Socorro Mission

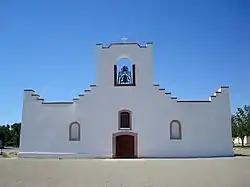
Socorro Mission

The original Franciscan mission, Nuestra Señora de la Concepción del Socorro, was founded in 1682 by the Franciscan order, to serve displaced Spanish families, American Indians (the Piro, Tano and Jemez) from New Mexico, who fled the central New Mexico region during the Pueblo Revolt. The present Socorro Mission was constructed around 1839 to replace an earlier 18th-century mission destroyed in 1829 by flooding of the Rio Grande. The mission, constructed of adobe surfaced with stucco, is particularly notable for its interior. The finely painted and decorated beams, or vigas, are from the 18th-century mission and were reused when the present church was constructed. The massing, details and use of decorative elements of the Socorro Mission show strong relationships to the building traditions of 17th-century Spanish New Mexico.